Fredrik Ljungström

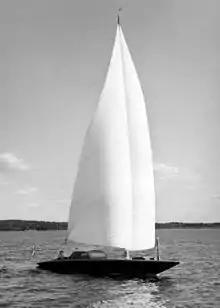
Ljungström sailboat, 1950. USPTO No. 2107303 (manufactured 8 February 8, 1938).

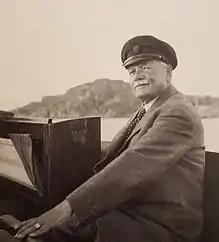
Fredrik Ljungström the yacht designer in "Life" magazine (1951), onboard Vingen XII (the "Wing" XII), wearing his mariner cap from the Lysekil Yacht Club.

The brothers also designed a number of steam turbine locomotives, some of which were highly successful, starting in 1917. One of the largest factories in the region was set up for the purpose in Gåshaga, Lidingö, Stockholm, in 1918, where the Ljungström brothers also worked out the Ljungström heat exchanger for their locomotives. After successfully assembled, this locomotive proved to be the strongest to ever have been produced. On top of the increased power, since the locomotive reused much of the steam from the turbine exits, its permitted more far-reaching distances without having to fill up water.